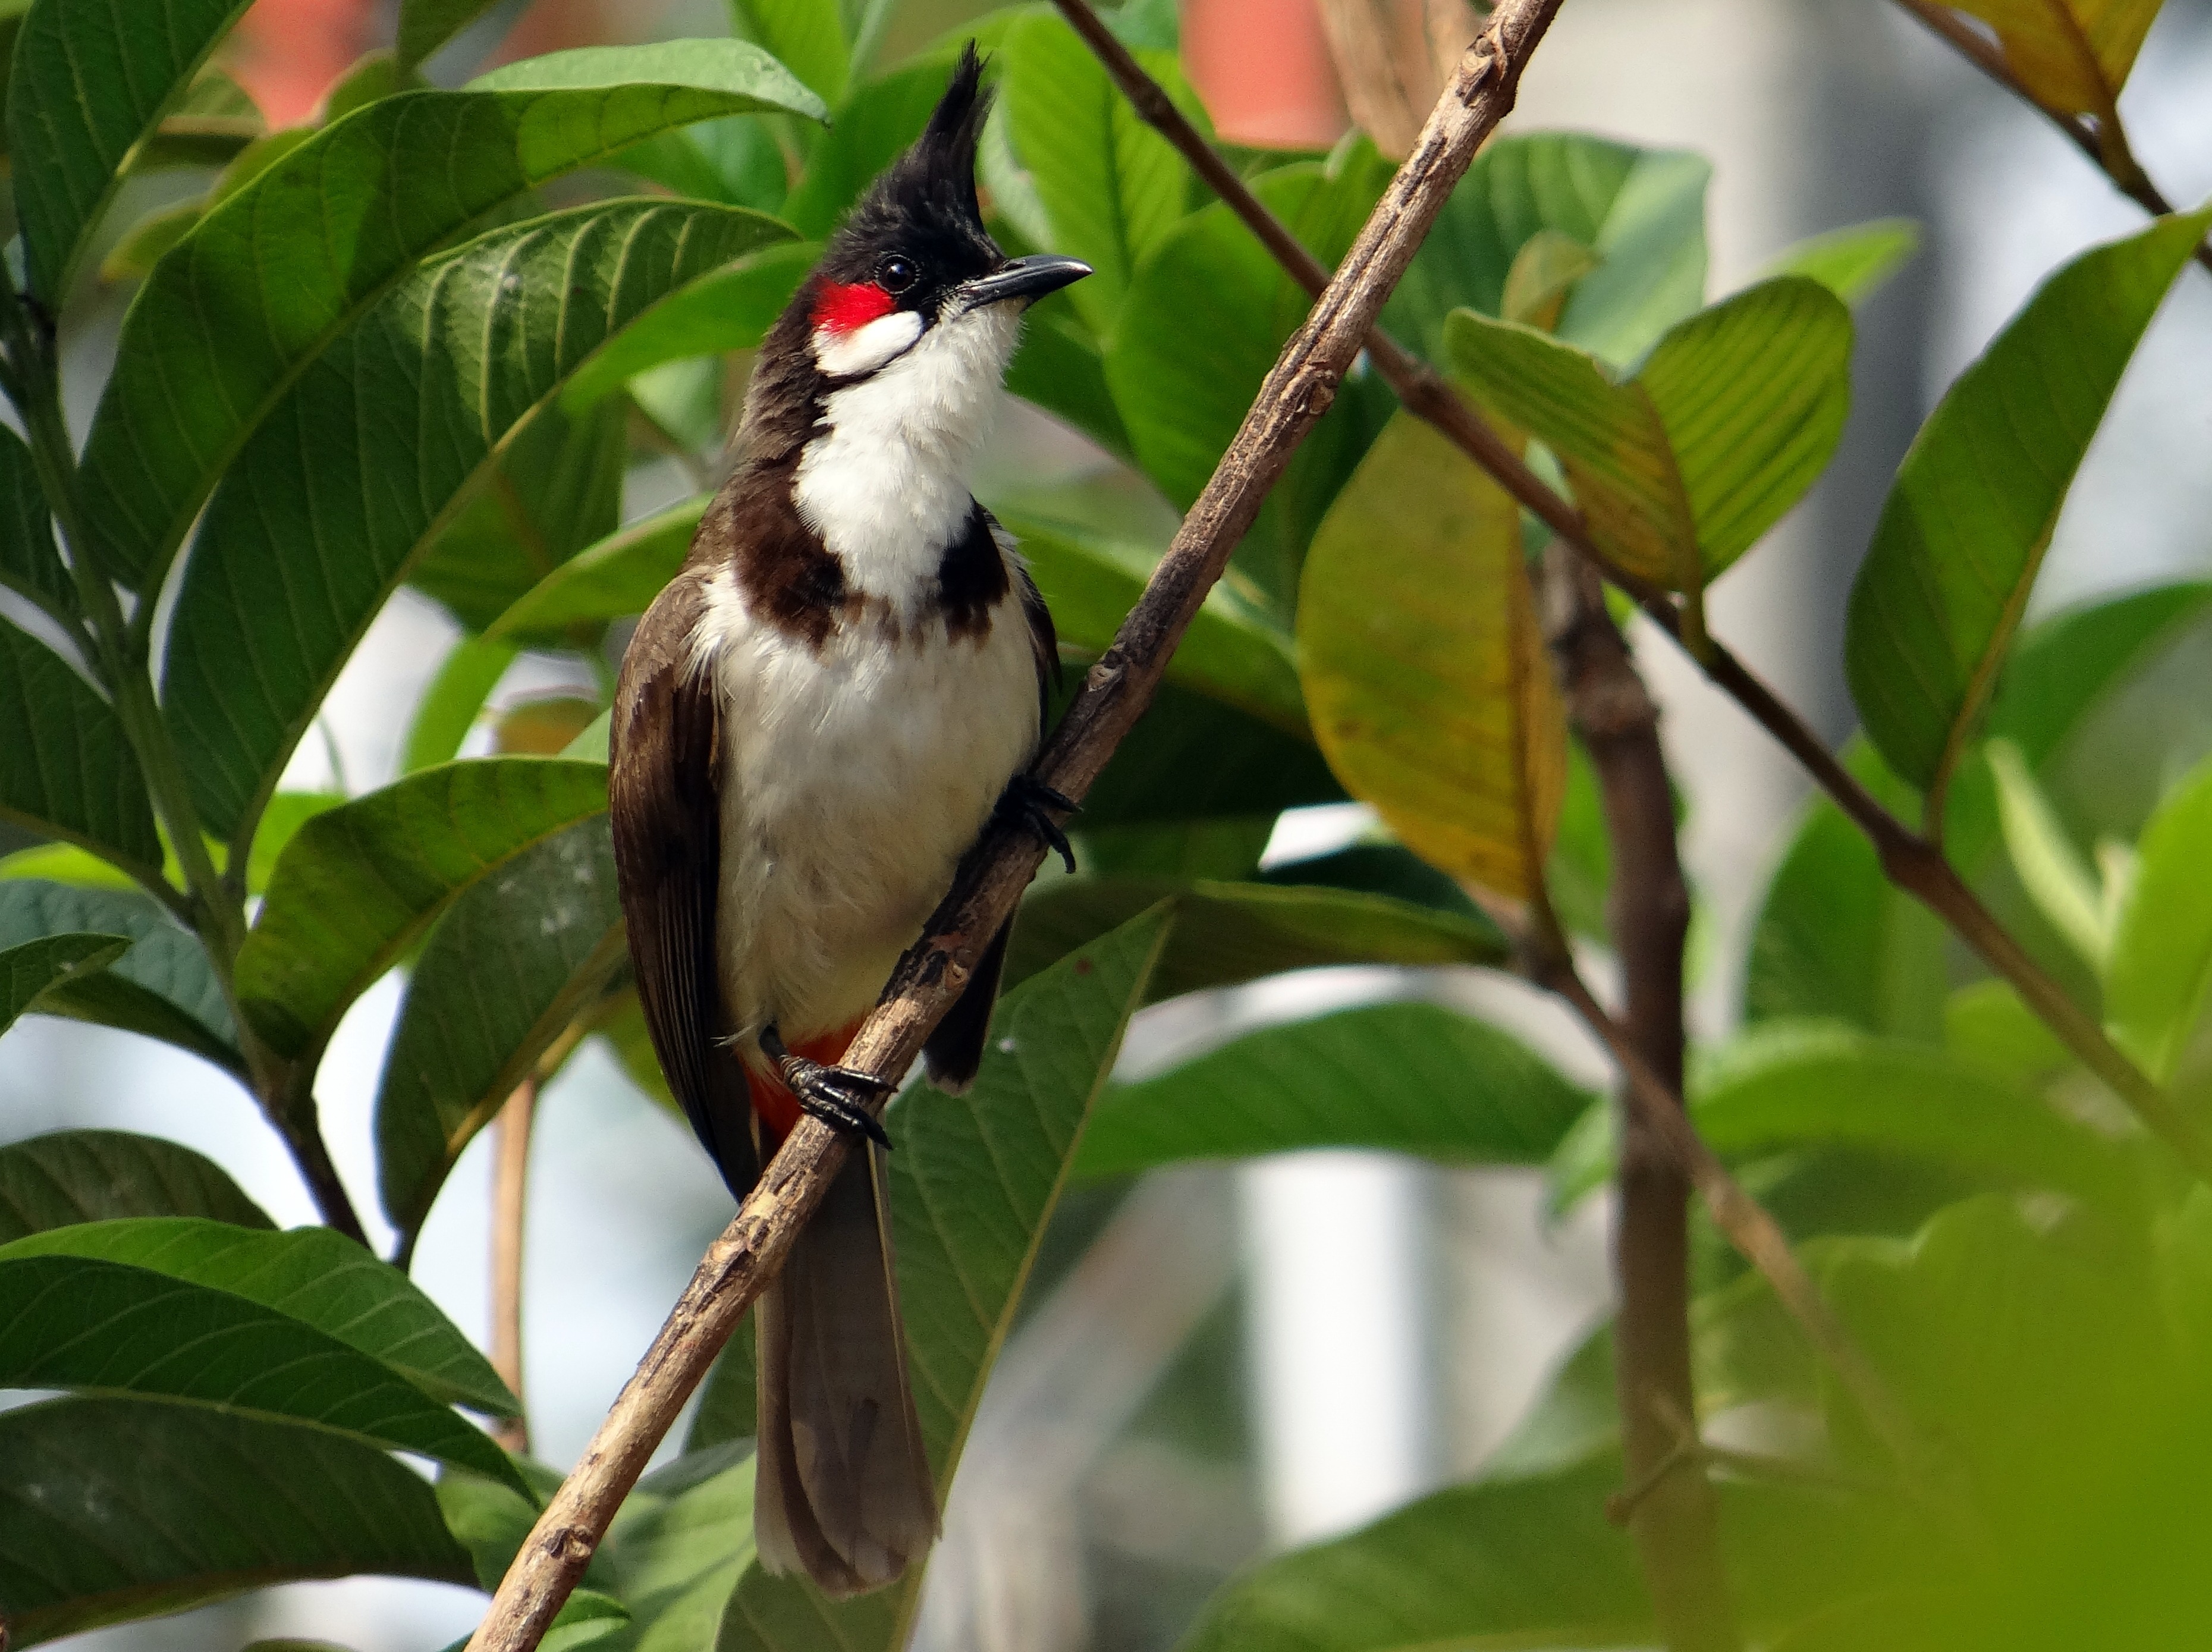
branch, bird, wildlife, beak, hummingbird, dharwad, fauna, vertebrate, sparrow, india, finch, bulbul, perching bird, nightingale, red whiskered bulbul, pycnonotus jocosus, sipahi bulbul